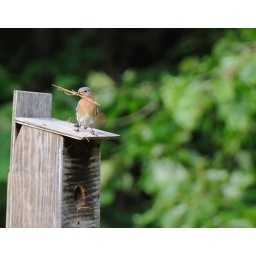
Meanwhile, back in the garden, another blue bird pair are building a nest in a blue bird house, of all places.